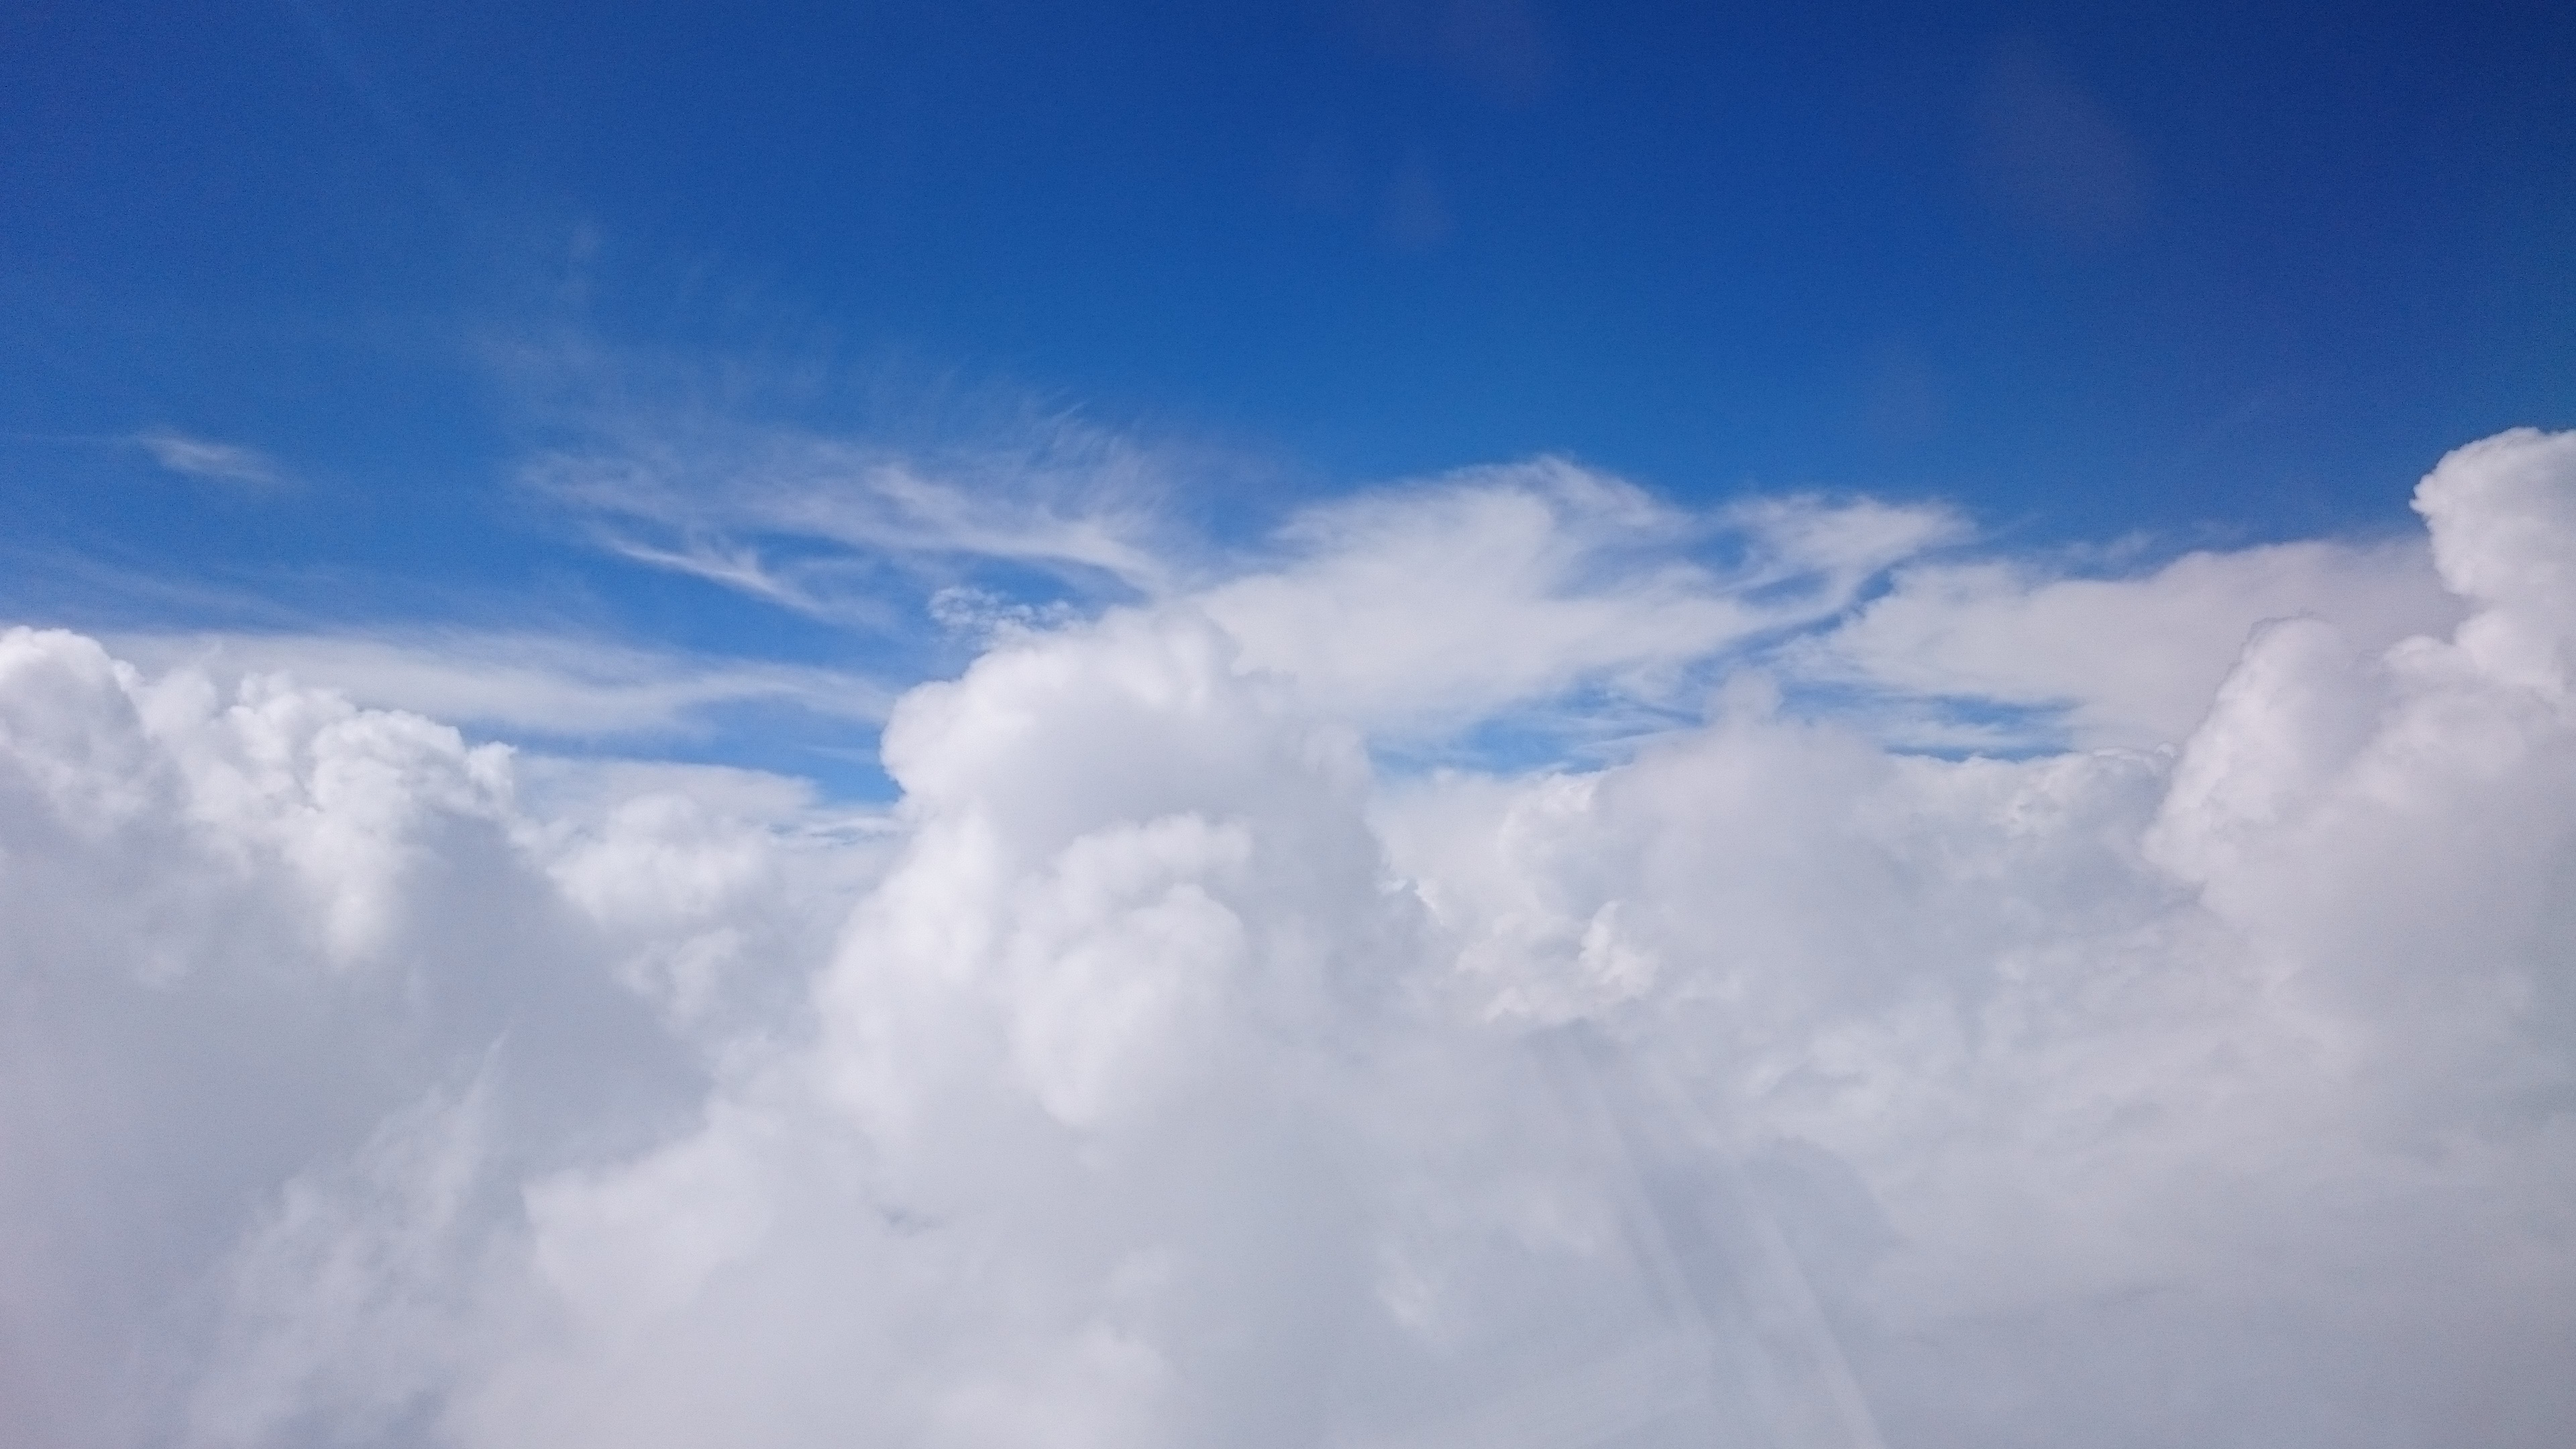
horizon, cloud, sky, atmosphere, daytime, cumulus, calm, blue, cool image, cool photo, phenomenon, white cloud, meteorological phenomenon, grey clouds, air travel, atmosphere of earth, computer wallpaper